Reed level

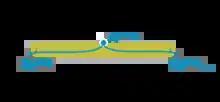
Water is poured into the center top of the reed grass. The total amount of water, as illustrated by A, needs to be equally distributed across B and B. Equal output at both sides indicates that the reed is horizontally leveled.

A reed level is an Arabian invention used for determining the level in construction. It involves creating a hole through a long, straight reed and pouring water into its center. The reed is considered level when the flow of water out of both sides is equal. This device serves the same purpose as a spirit level.